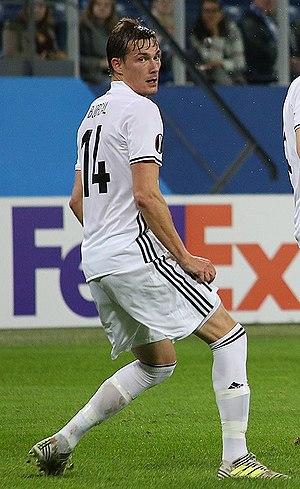
Johan Lædre Bjørdal, né le 5 mai 1986 à Egersund en Norvège, est un footballeur international norvégien qui évolue au poste de défenseur. Il joue actuellement en Belgique, au SV Zulte Waregem.